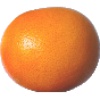
Label: Grapefruit Pink 1